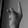
ASL letter: K